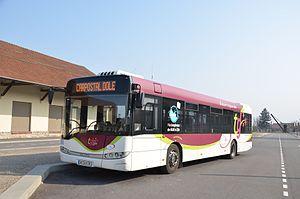
Solaris Urbino 12 n°6 du réseau TGD de Dole, à la gare routière.
La gare de Dole-Ville est une gare ferroviaire française, située sur le territoire de la commune de Dole, sous-préfecture du Jura, en région Bourgogne-Franche-Comté.
TGD est le nom commercial du réseau de transport en commun des 47 communes de la communauté d'agglomération du Grand Dole, dans le Jura. Avec une fréquentation annuelle d'environ 200 000 voyageurs, le réseau est le plus fréquenté du département.
CarPostal Dole est l'exploitant du réseau d'autobus de Dole et de son agglomération, dans le département du Jura, en France.